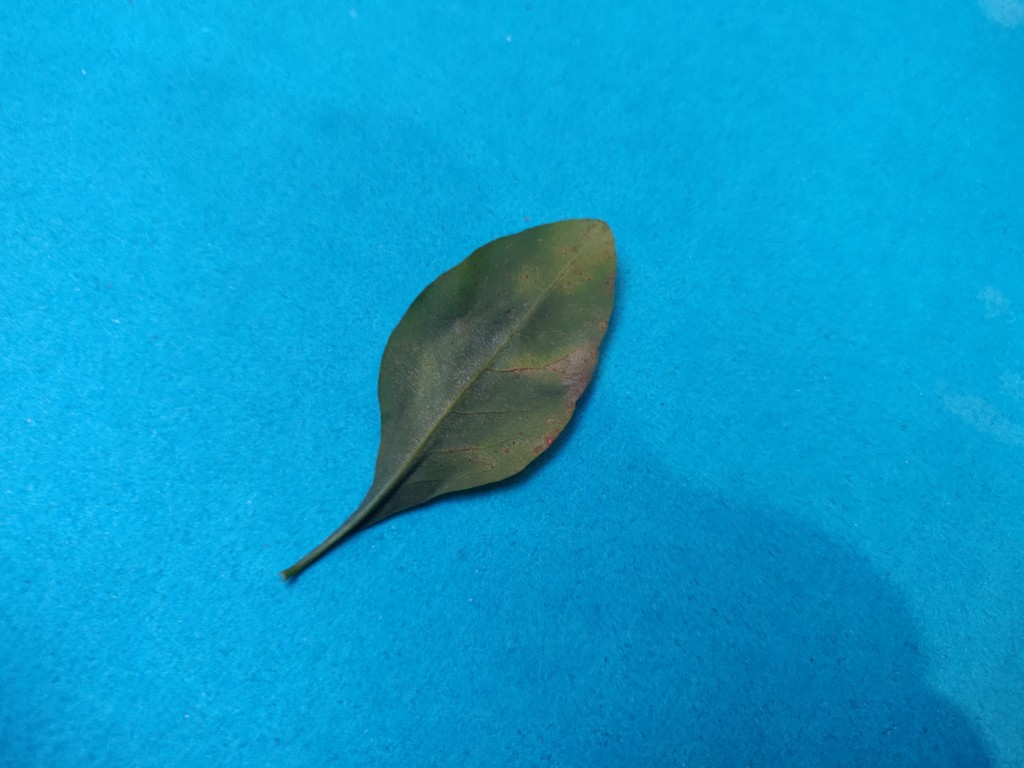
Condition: Unhealthy
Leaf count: single
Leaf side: back